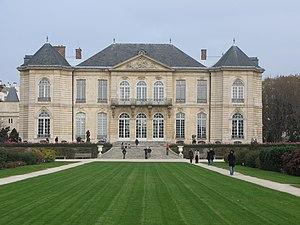
L'hôtel Biron est un hôtel particulier situé rue de Varenne dans le 7ᵉ arrondissement de Paris, construit en 1727 par l'architecte Jean Aubert dans un parc de trois hectares, acheté en 1753 par le maréchal de Biron.
Cet article recense les monuments historiques du 7ᵉ arrondissement de Paris, en France.